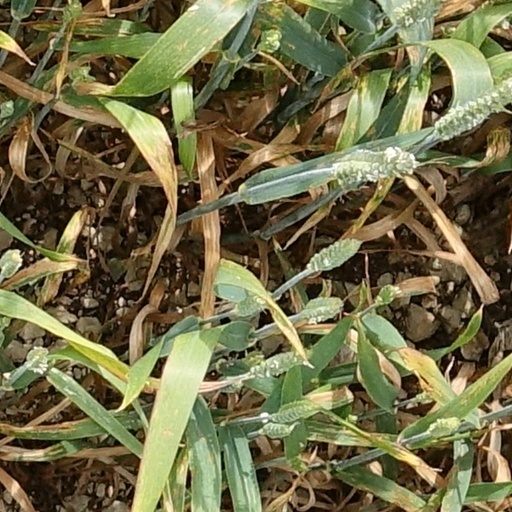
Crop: wheat